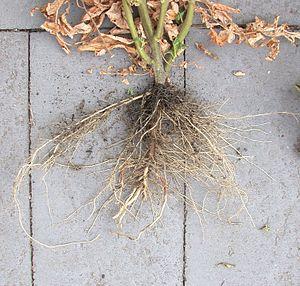
Système racinaire de la tomate
La Tomate est une espèce de plantes herbacées du genre Solanum de la famille des Solanacées, originaire du Nord-Ouest de l'Amérique du Sud, largement cultivée pour son fruit. Le terme désigne aussi ce fruit charnu. La tomate se consomme comme un légume-fruit, crue ou cuite. Elle est devenue un élément incontournable de la gastronomie dans de nombreux pays, et tout particulièrement dans le bassin méditerranéen.